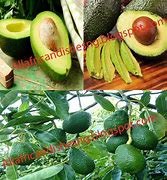
Label: Avocado